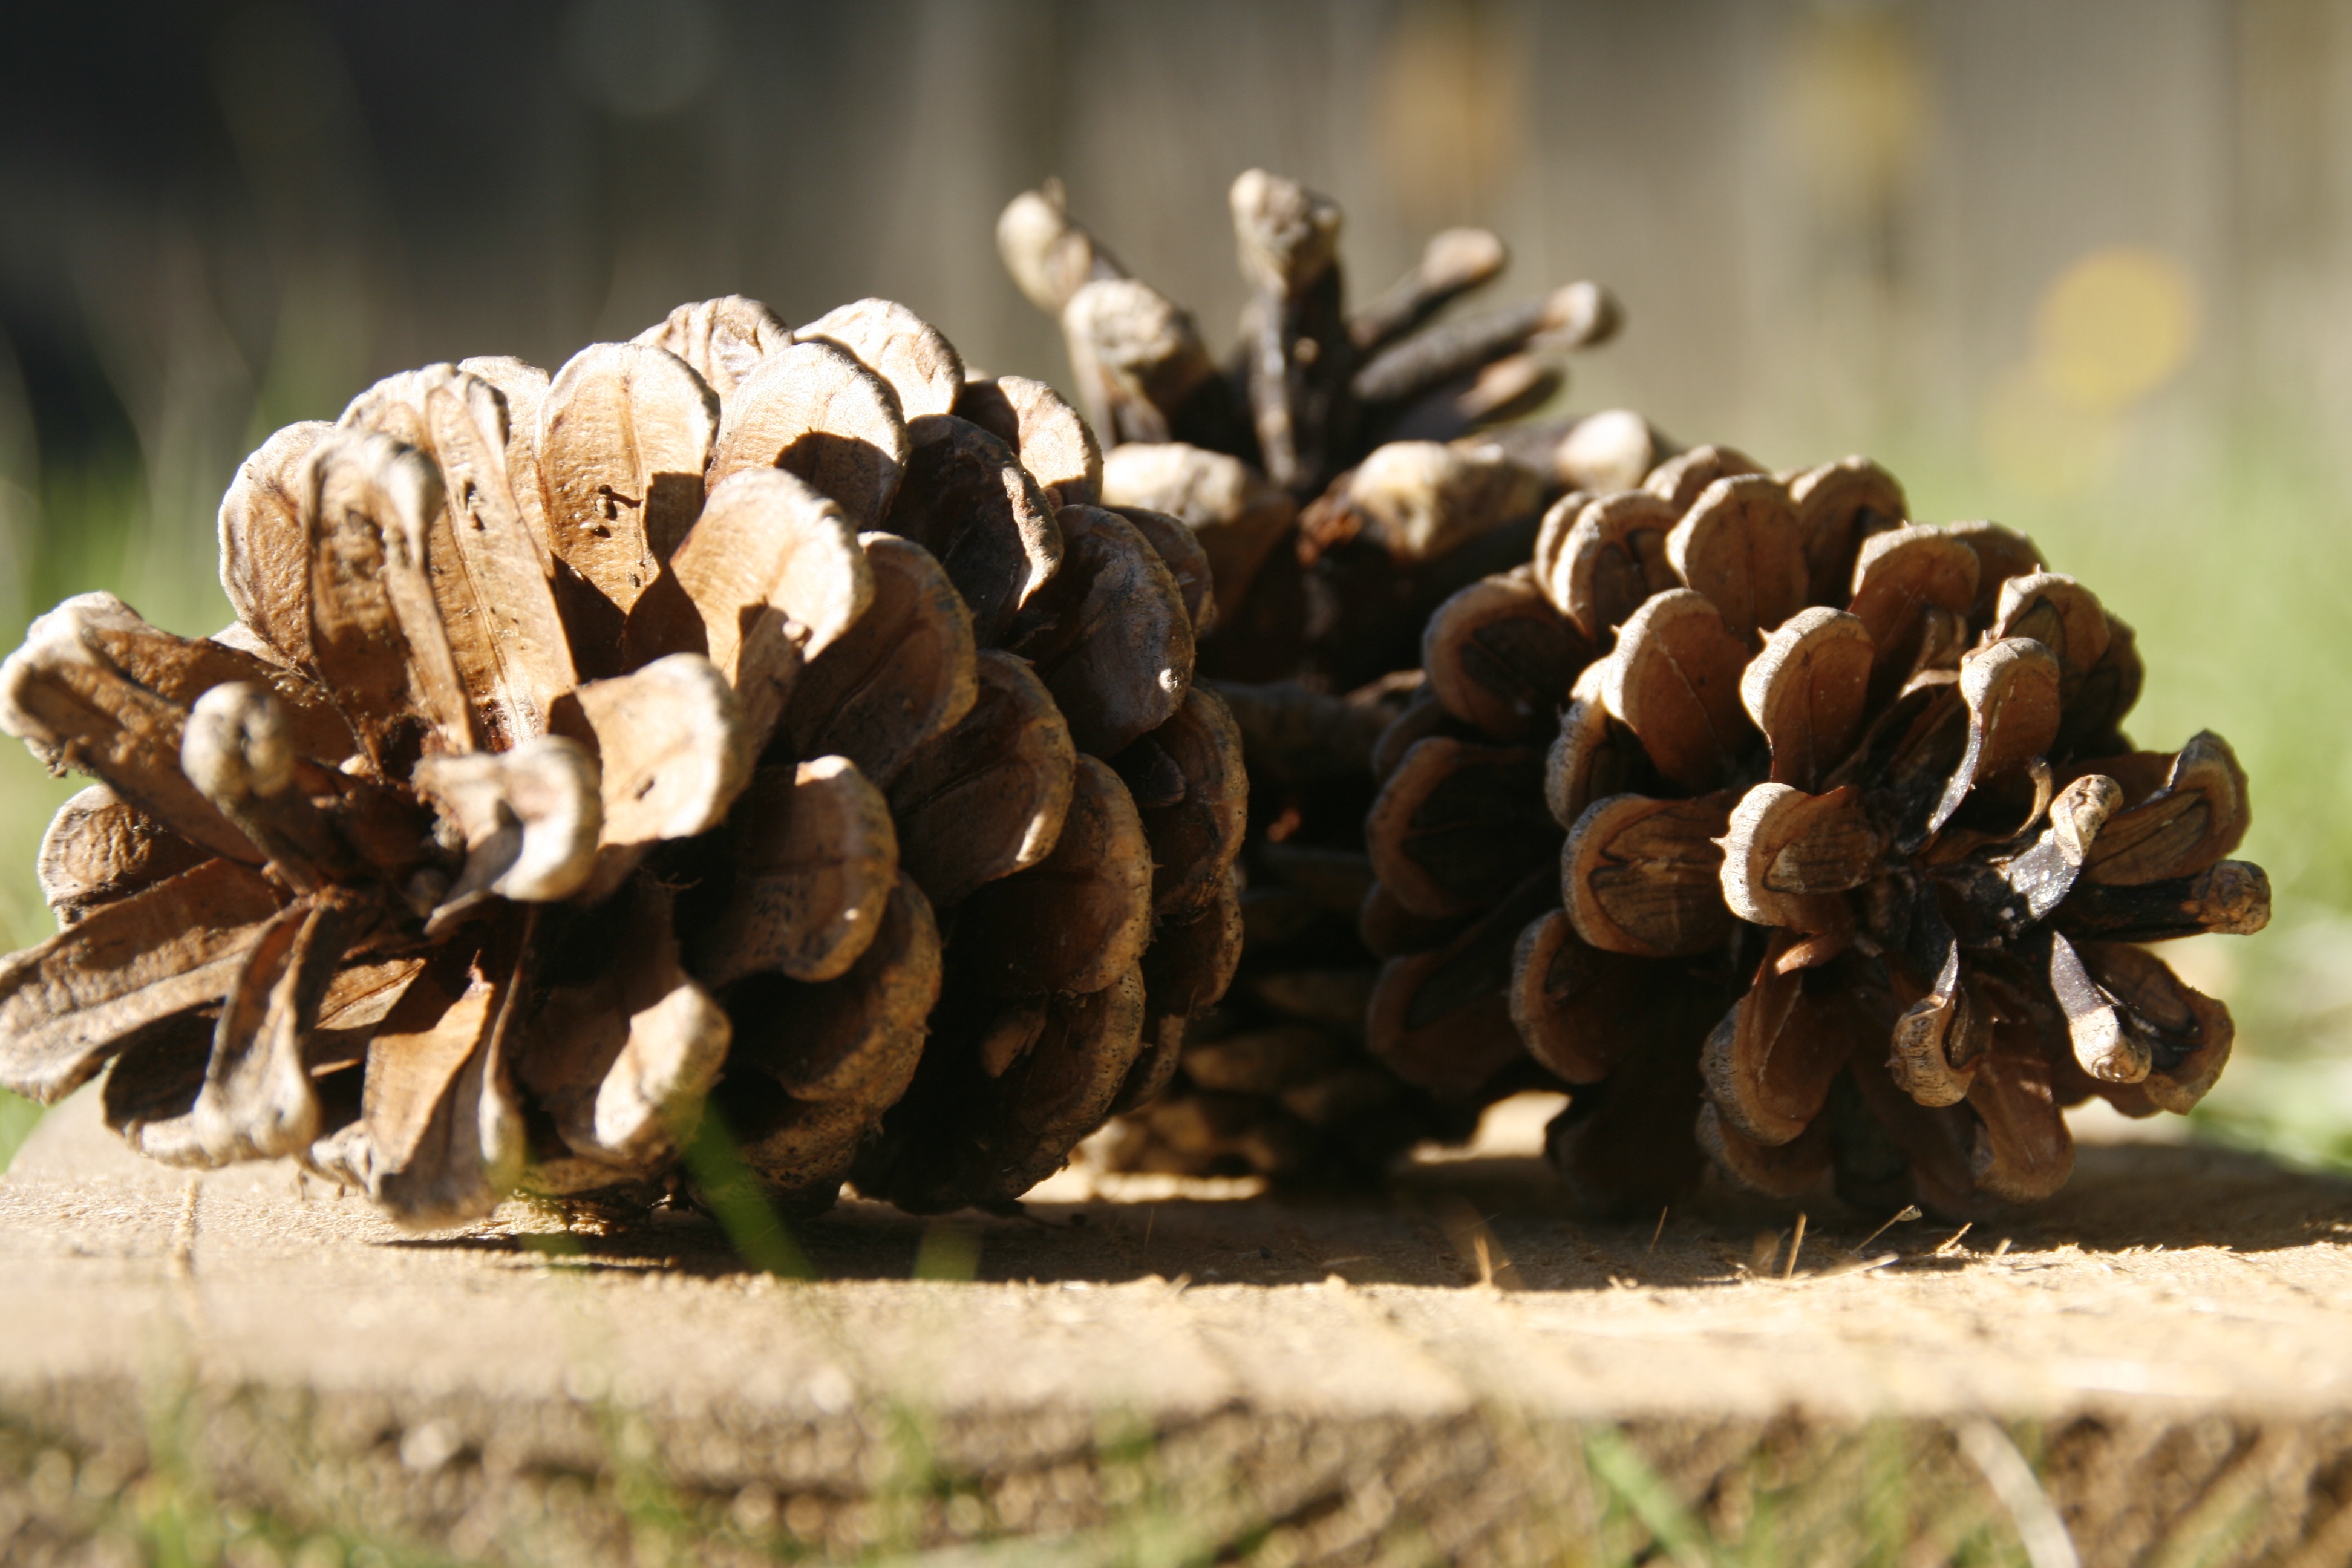
tree, forest, branch, plant, wood, leaf, seed, flower, botany, flora, conifer, close up, pine cones, macro photography, woody plant, land plant, conifer cone